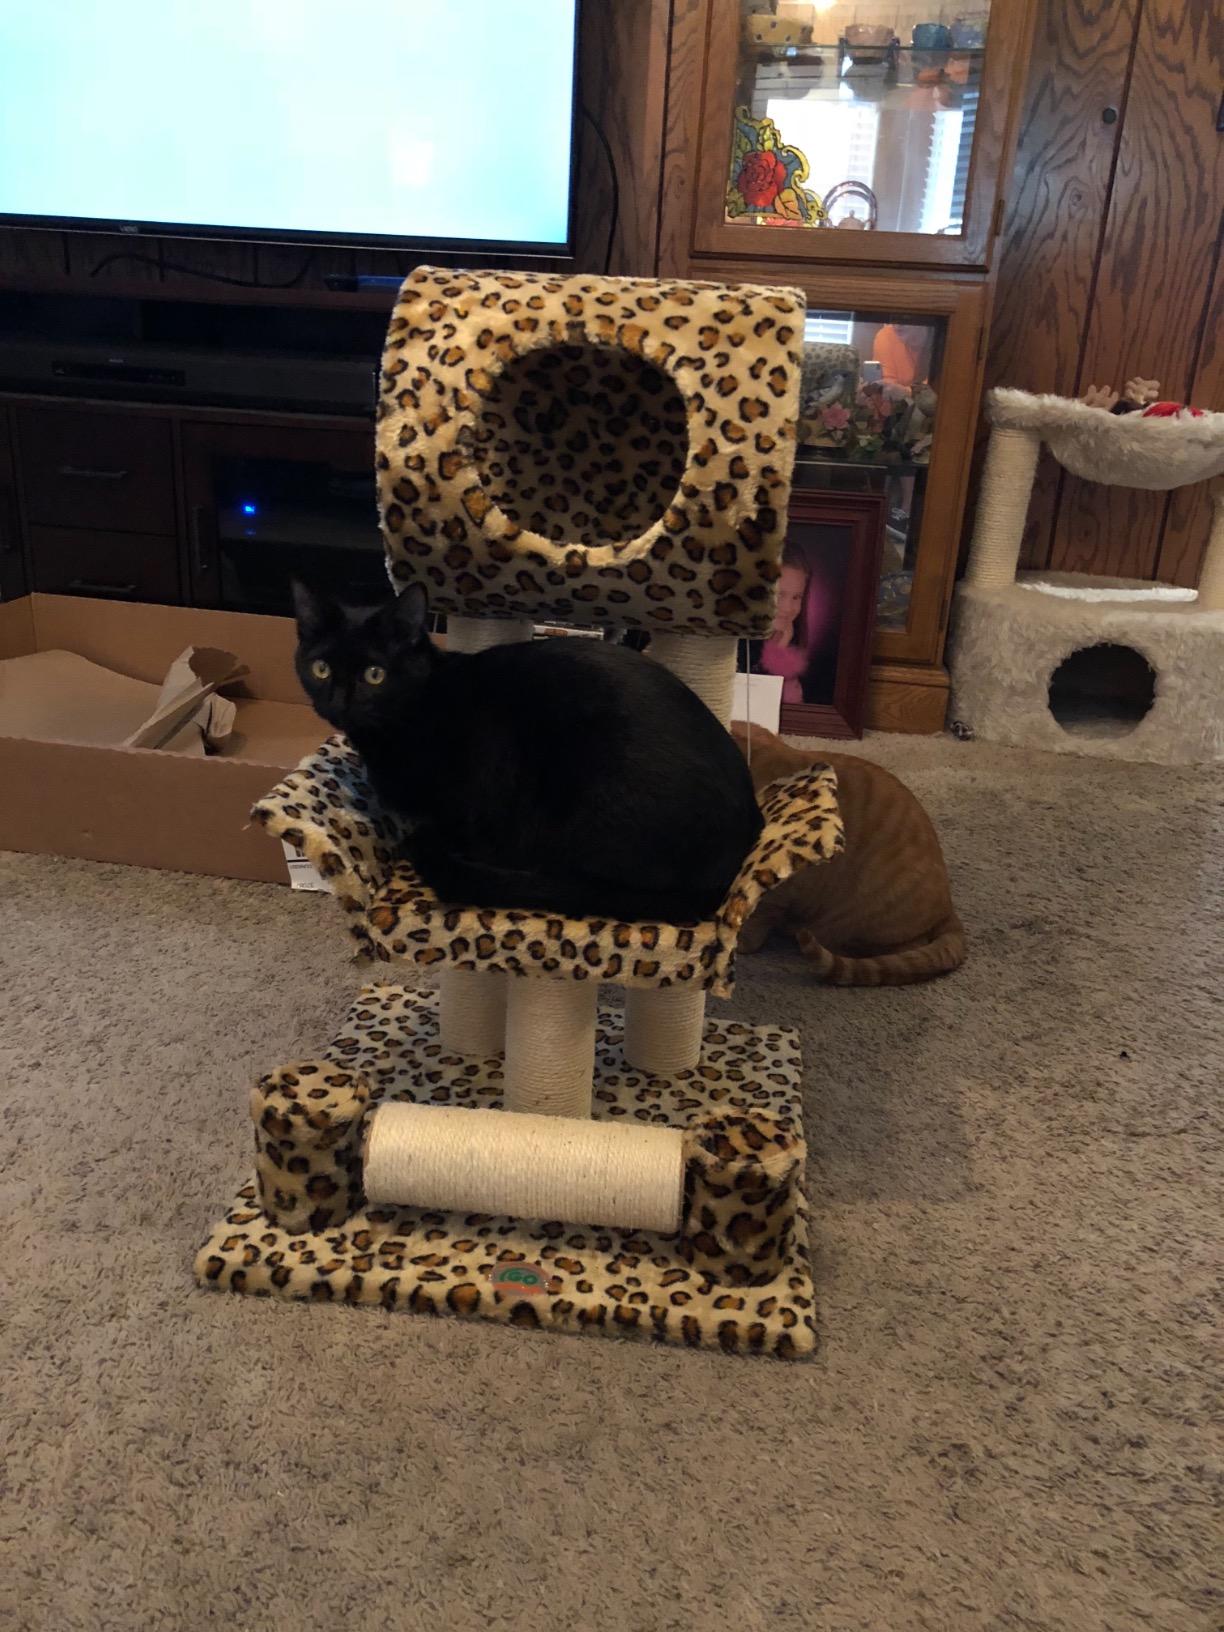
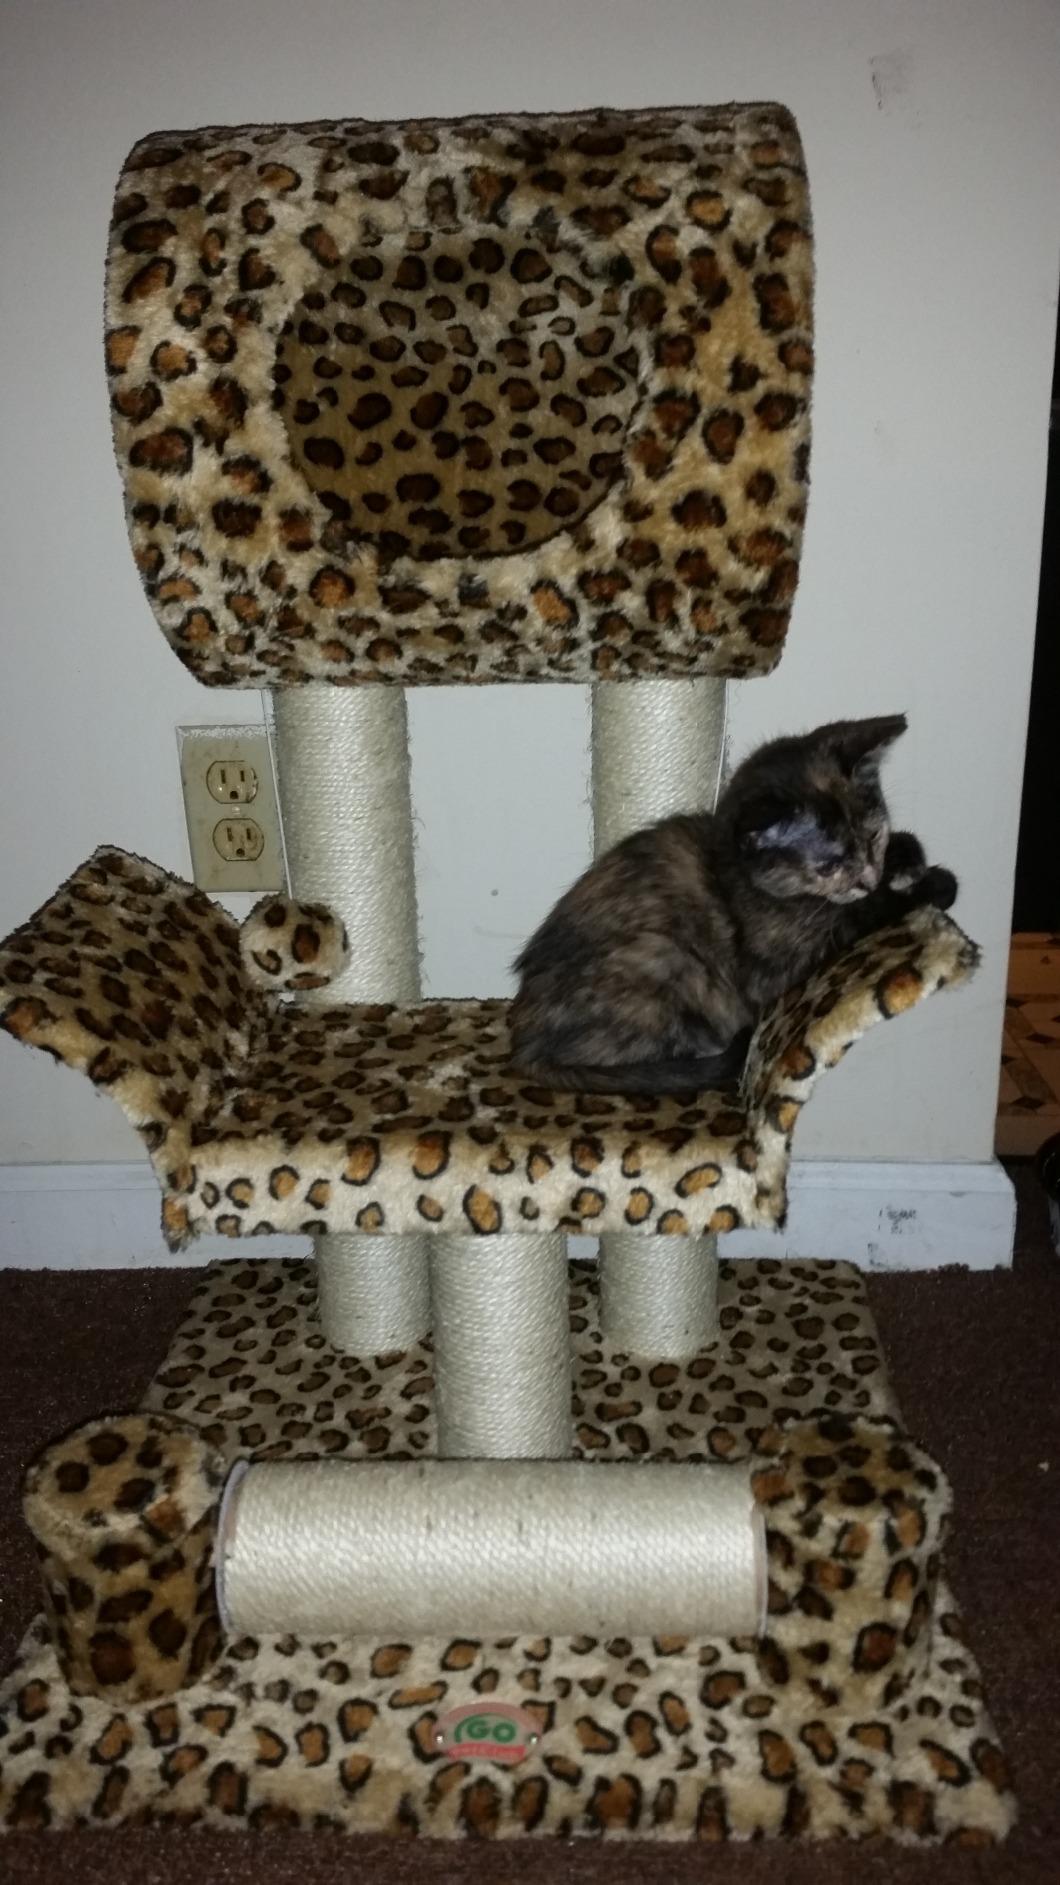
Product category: items_cat tree
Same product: yes